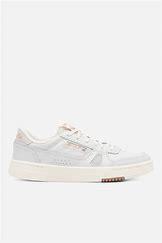
Brand: Reebok
Model: LT Court